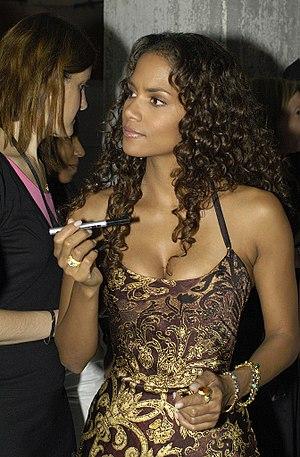
Catwoman, ou La Femme-Chat au Québec, est un film de super-héros américain et quasi-spin-off de la série des films Batman réalisé par Pitof et distribué par Warner Bros. et Village Roadshow Pictures aux États-Unis le 23 juillet 2004. Le film est inspiré par le personnage de comics Catwoman. Cette histoire met en avant un nouveau personnage, Patience Phillips, une artiste timide, employée par une marque de cosmétiques comme publicitaire.